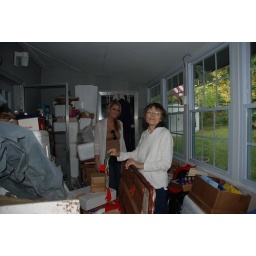
at the lake house in Cleveland, SC - Oct 2009